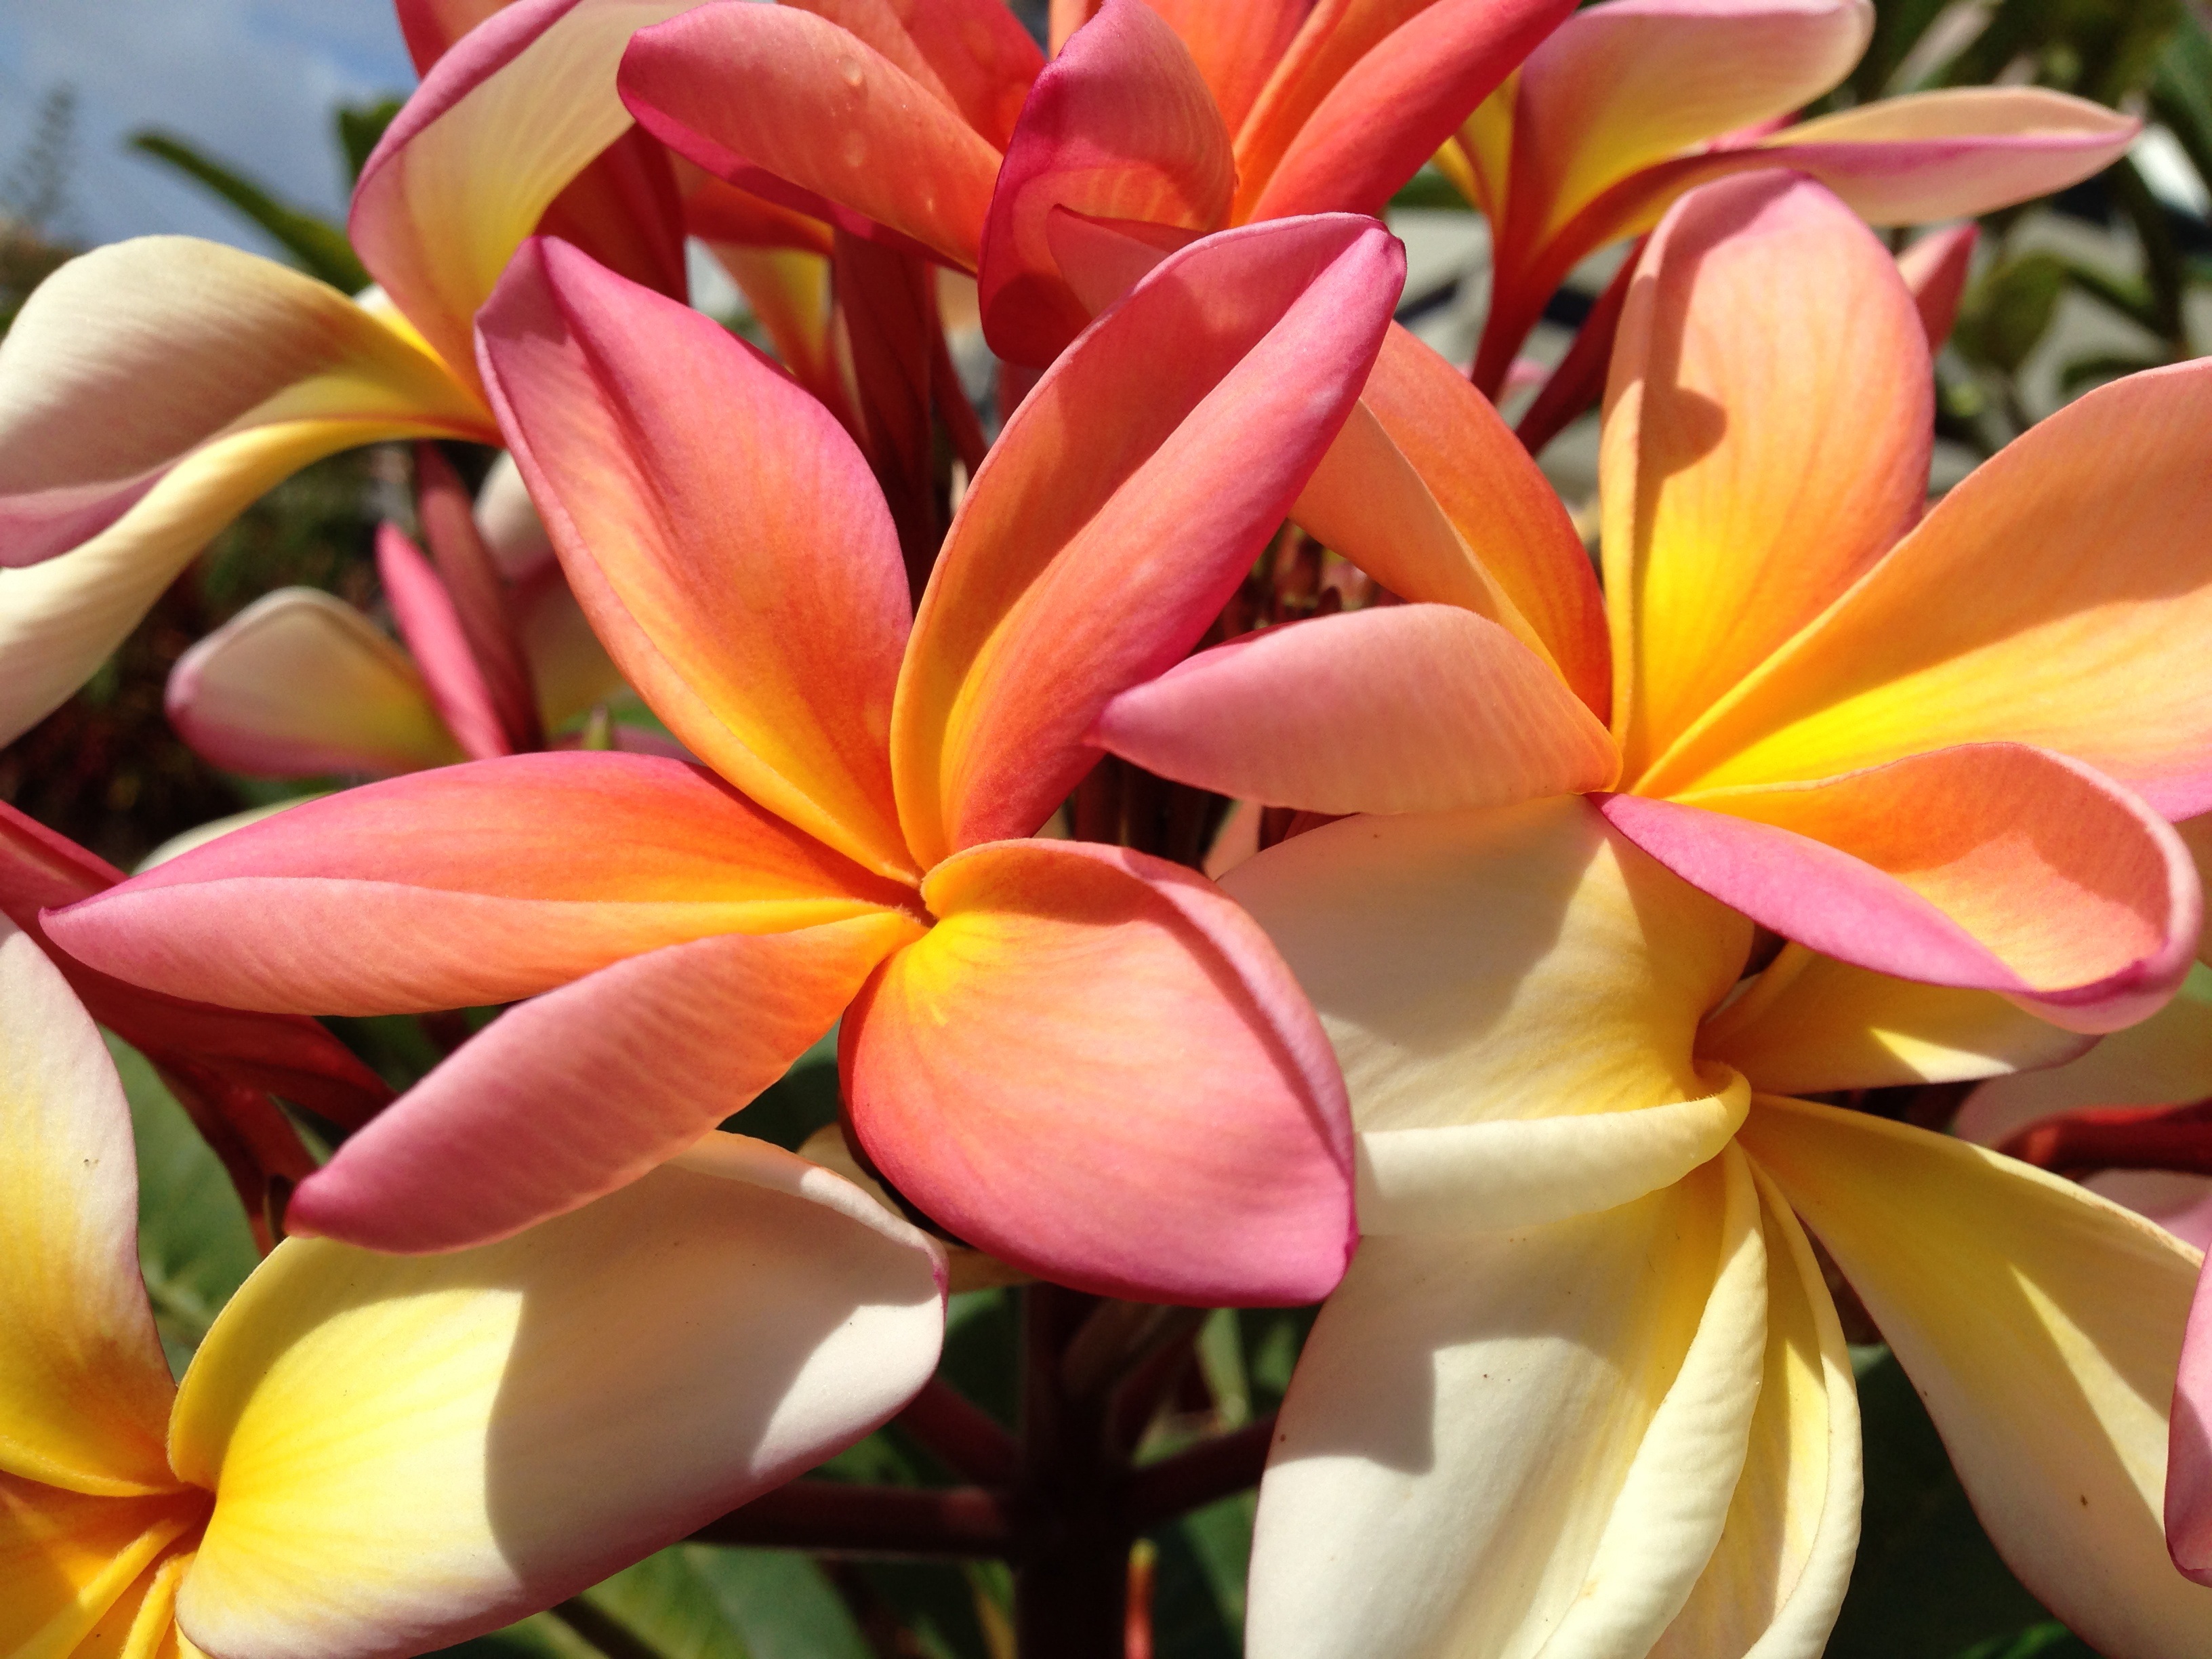
plant, flower, petal, botany, flora, fragrance, madeira, flowering plant, land plant, plumeria tricolor